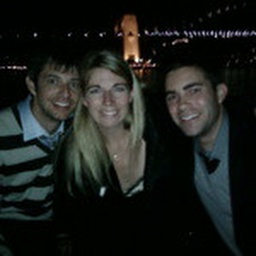
Sydney at night. Sydney bridge in the background. the opera house was to our right!